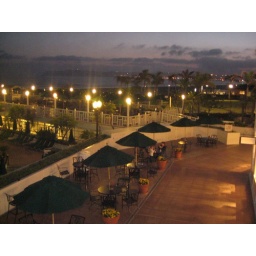
There are some restaurants and a beautiful white sand beach in the back of the hotel. It's just like Hawaii.